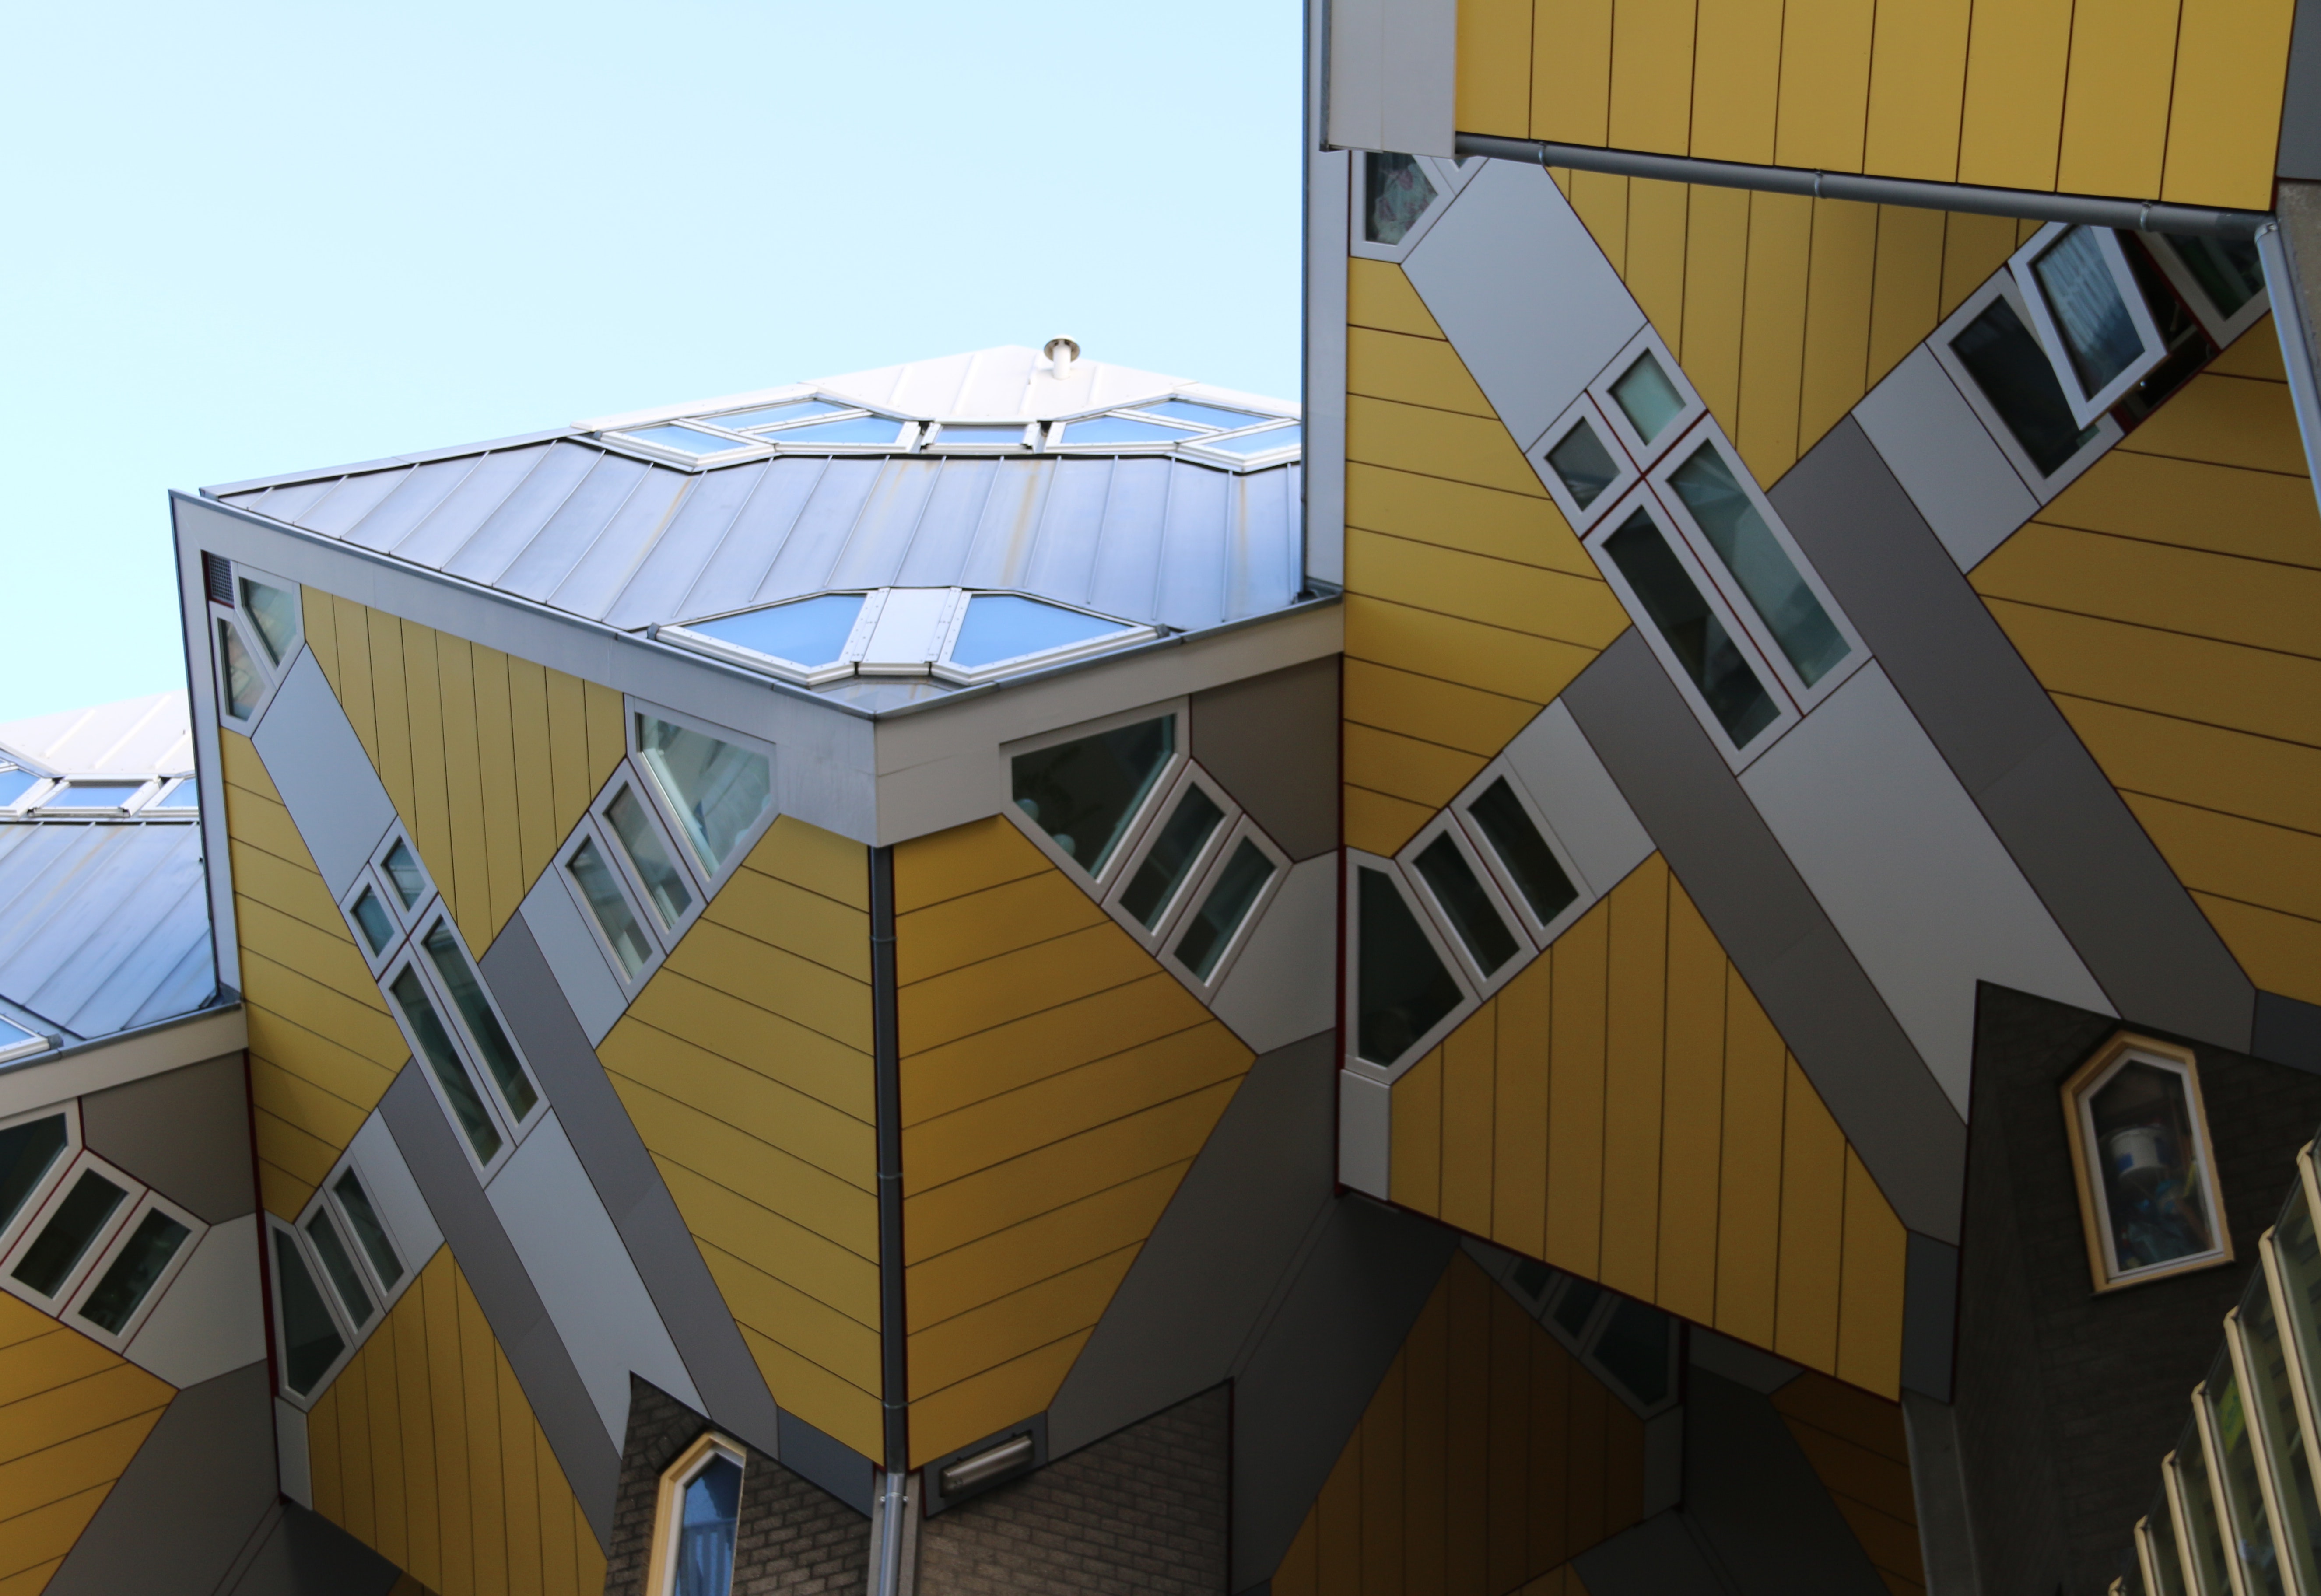
architecture, roof, house, yellow, facade, design, building, Material property, home